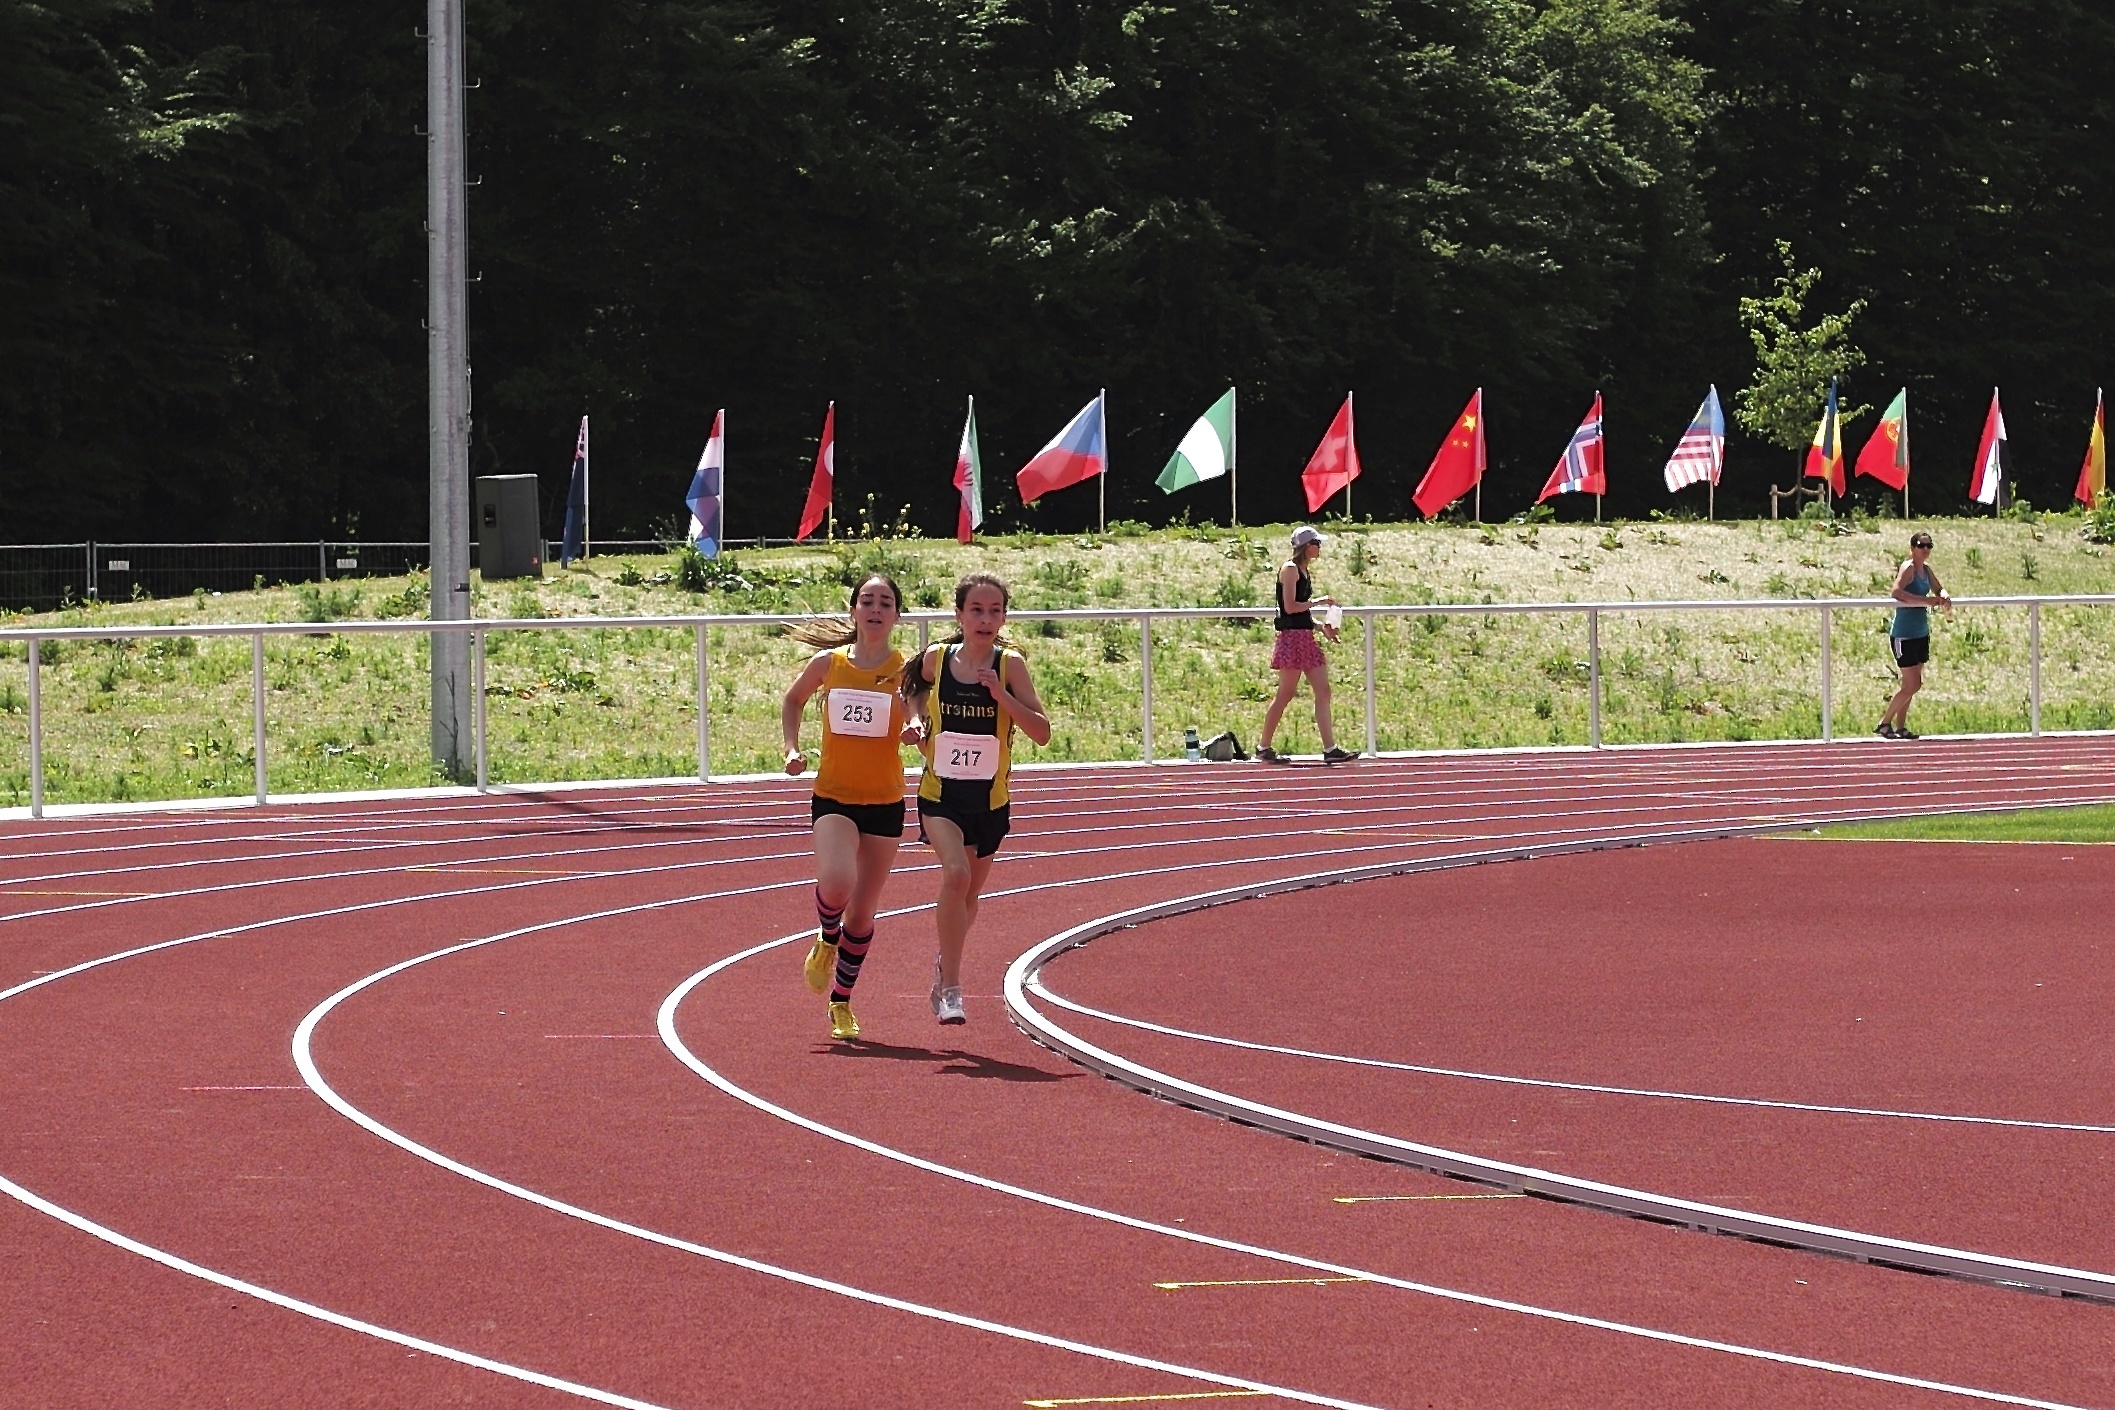
structure, stadium, sports, athletics, sprint, sport venue, track and field athletics